Cabriolet (furniture)

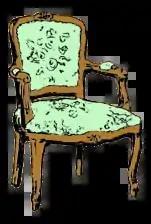

A cabriolet armchair is a Louis XV style chair with its armrests open and elevated from the seat, sculpted independently of the armchair, and making the chair light and easy to move—unlike the "bergère", a similar style of chair that has enclosed, upholstered sides. The fauteuil en cabriolet with a concave back and overstuffed seat cushion is a version of this.